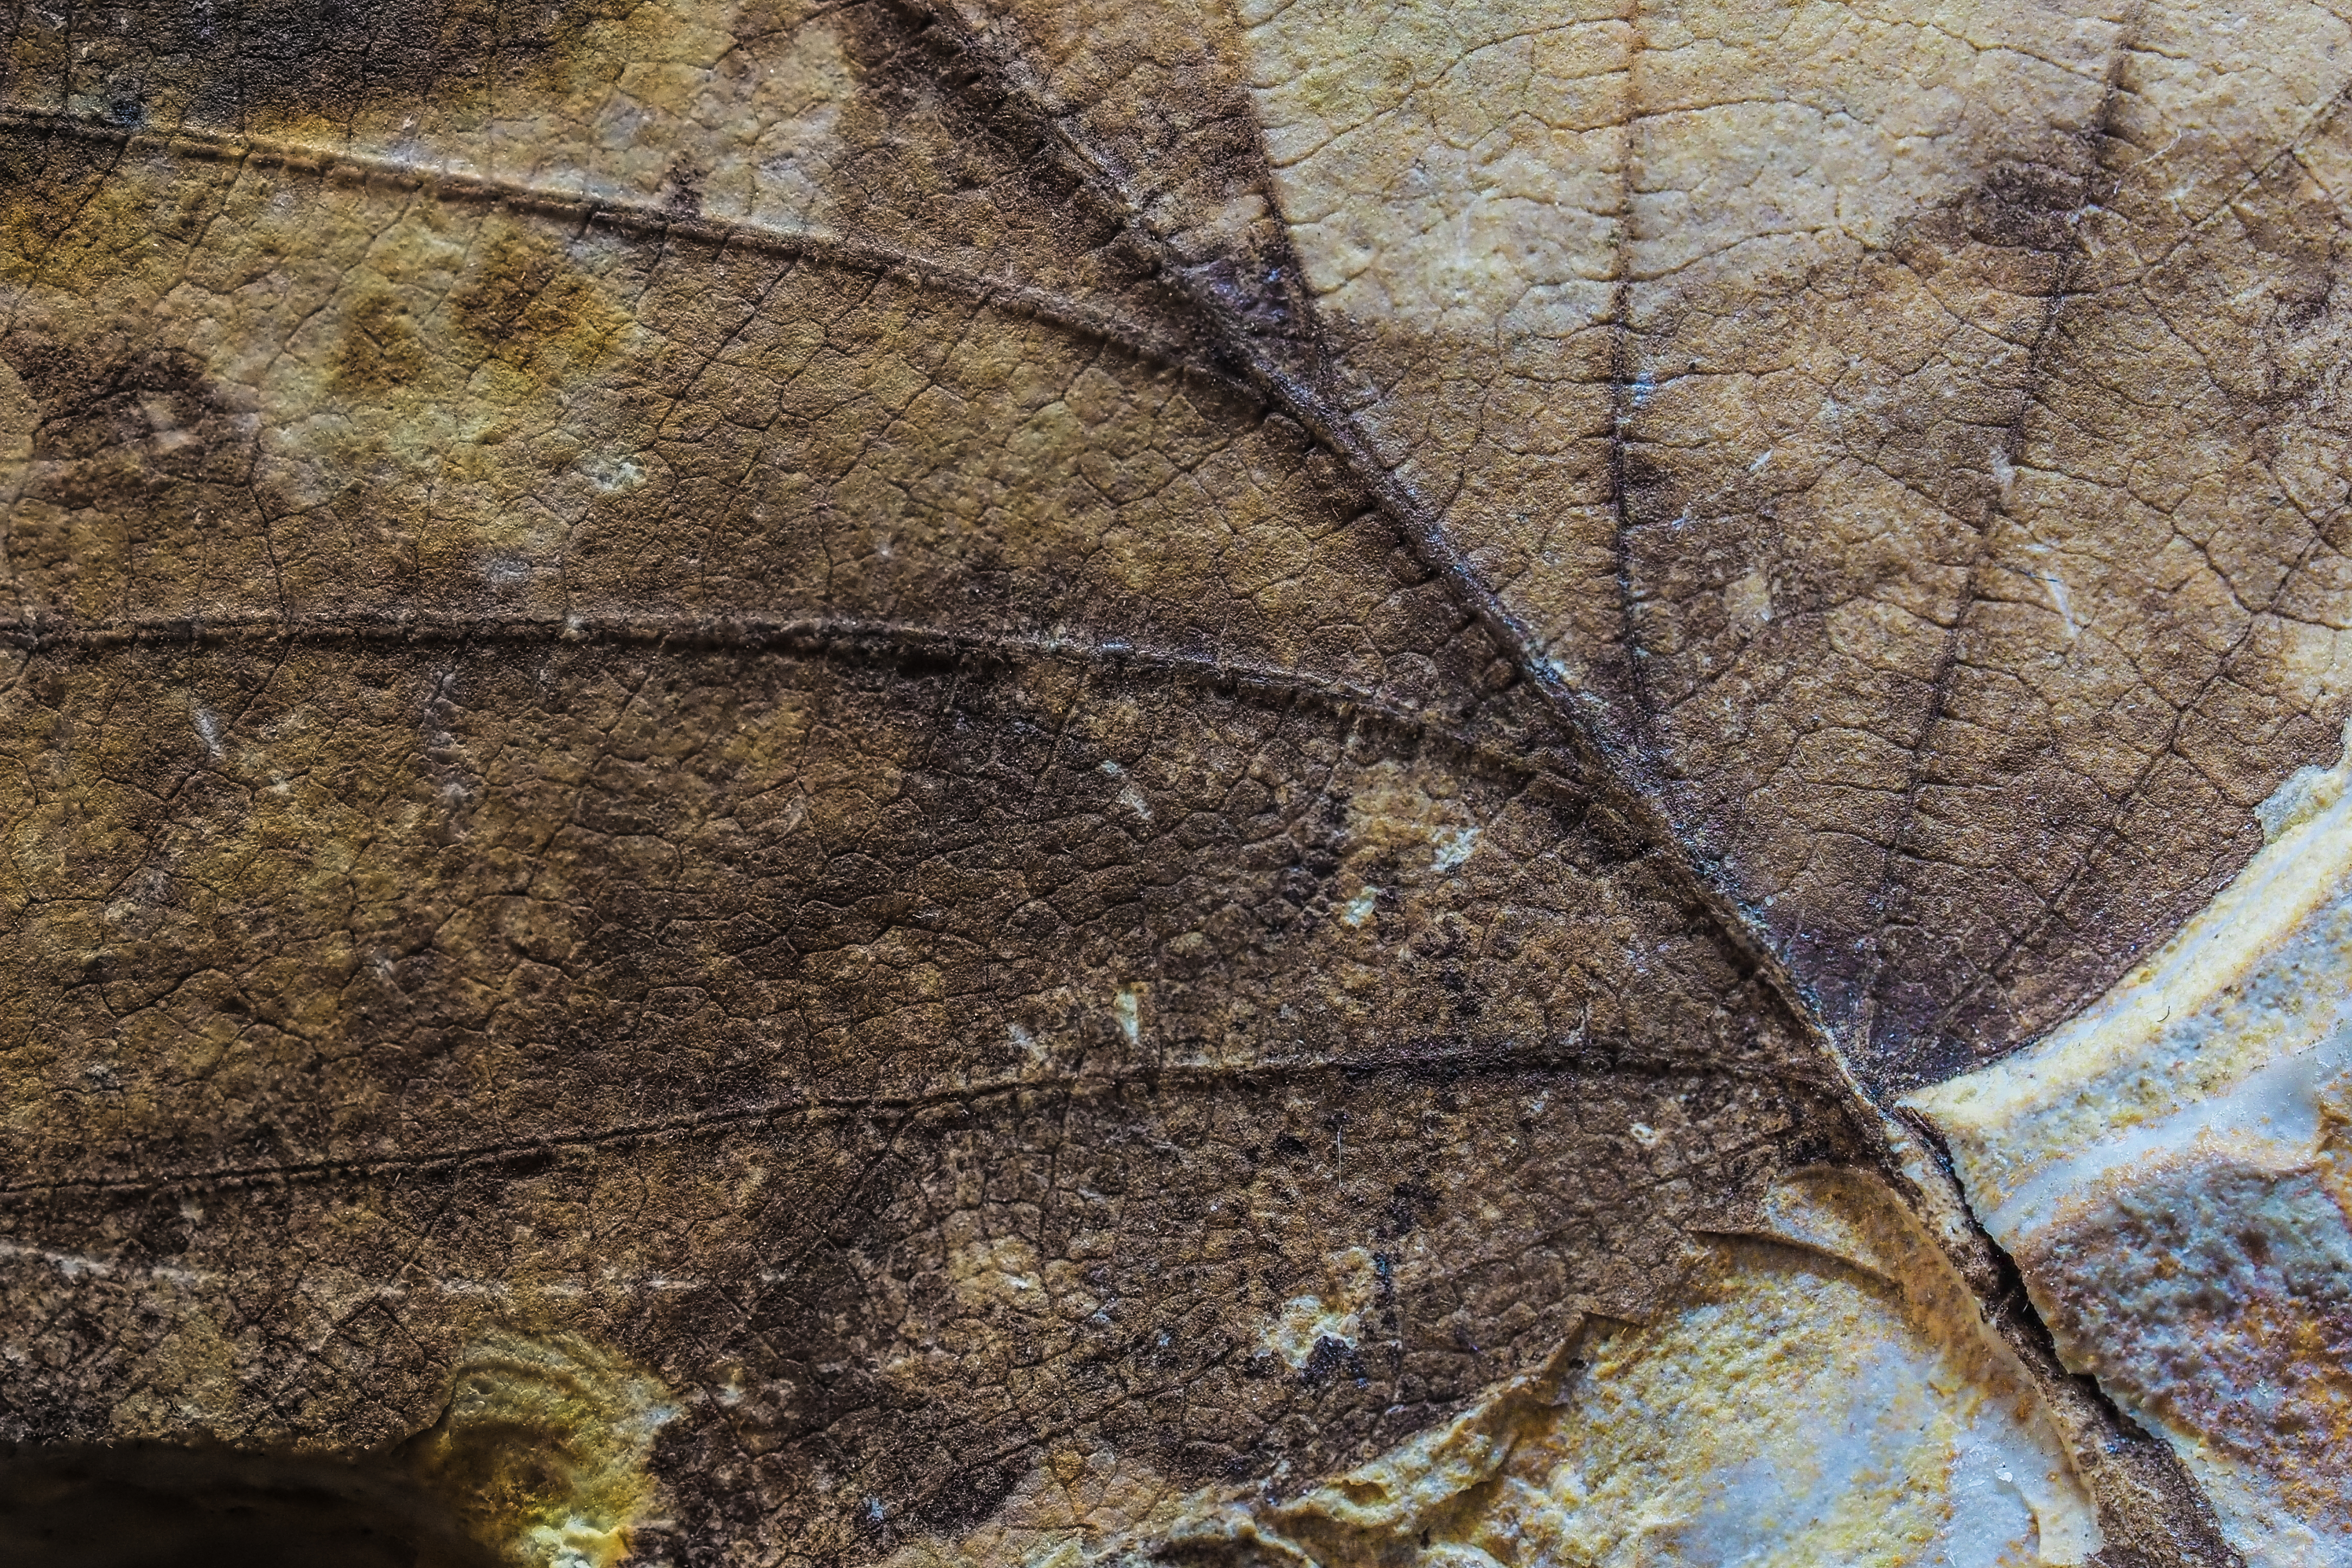
tree, rock, wood, texture, leaf, trunk, wall, autumn, soil, material, geology, macromondays, hmm, omdem1, mzuikodigitaled60mmf28, oldestobjectyoucanfind